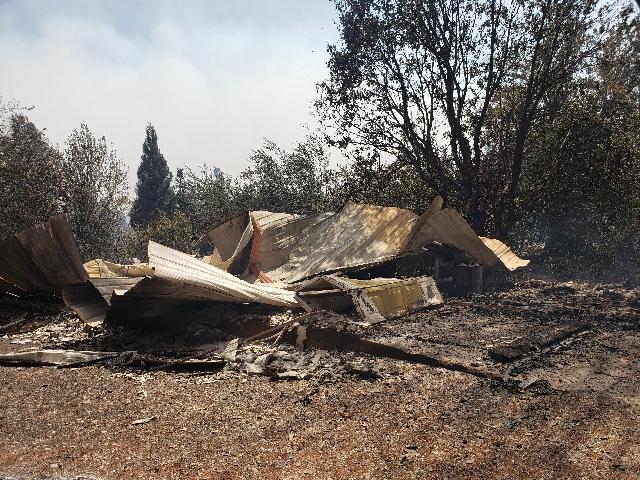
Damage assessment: destroyed